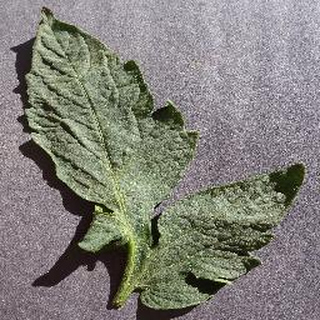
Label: healthy_tomato